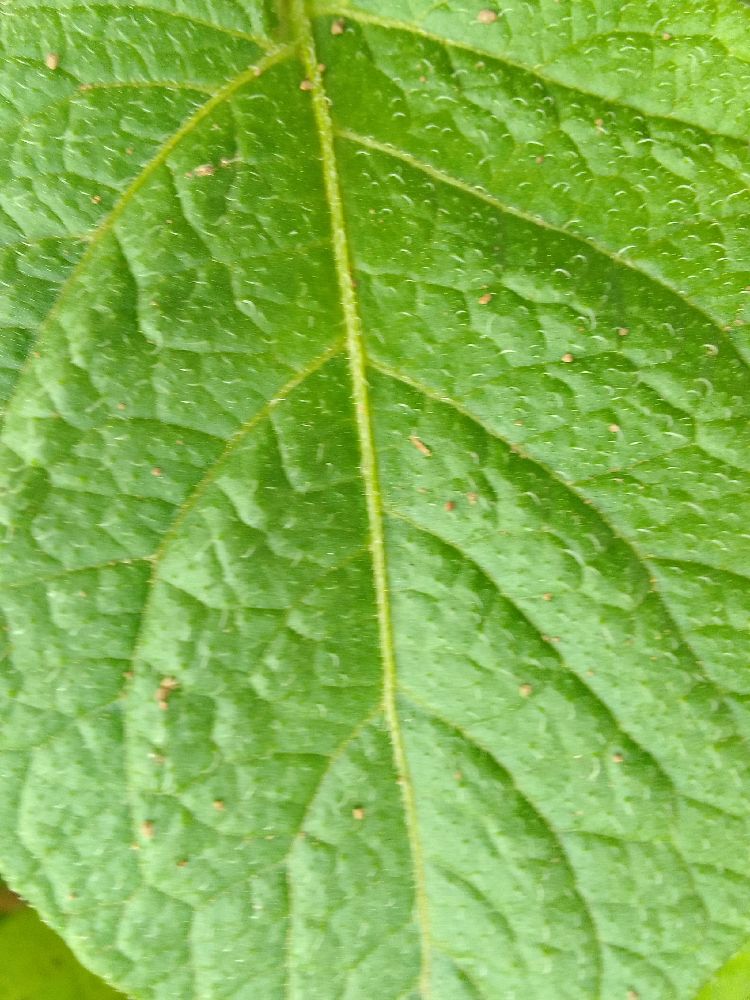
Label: Healthy